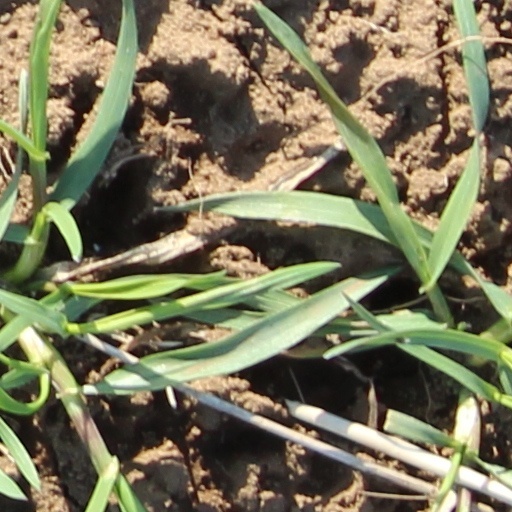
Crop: wheat